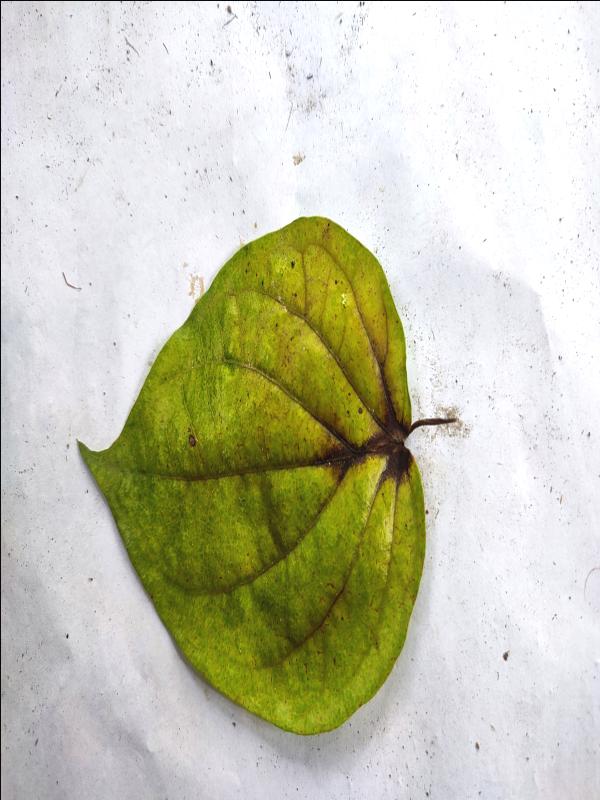
Label: Dried_Leaf